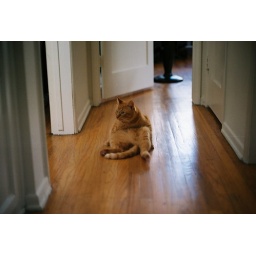
Tabby cat sitting like a person does in a reclining lawn chair.